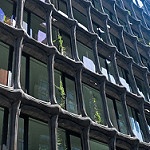
Label: buildings